University of Neuchâtel

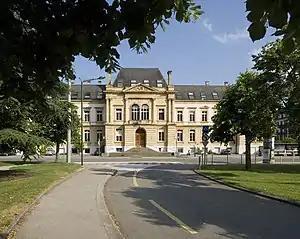
Main building

The University of Neuchâtel (UniNE) is a French-speaking public research university in Neuchâtel, Switzerland. The university has four faculties (schools) and more than a dozen institutes, including arts and human sciences, natural sciences, law and economics. The Faculty of Arts and Human Sciences, with 2,000 students, is the largest school of those that comprise the University of Neuchâtel.